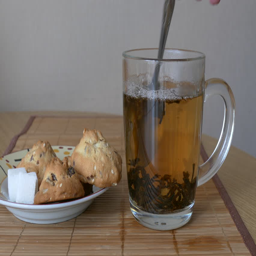
male hand stirring a cup of tea .